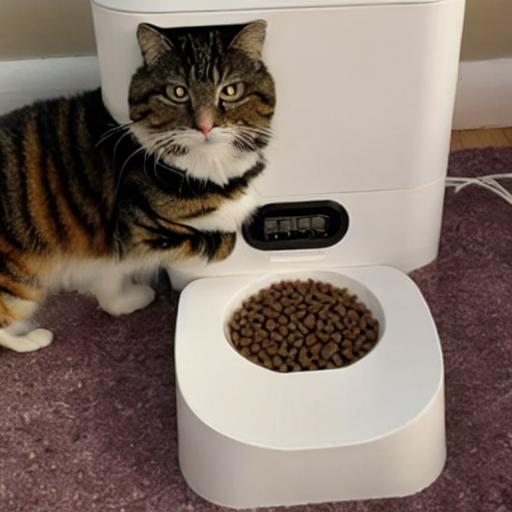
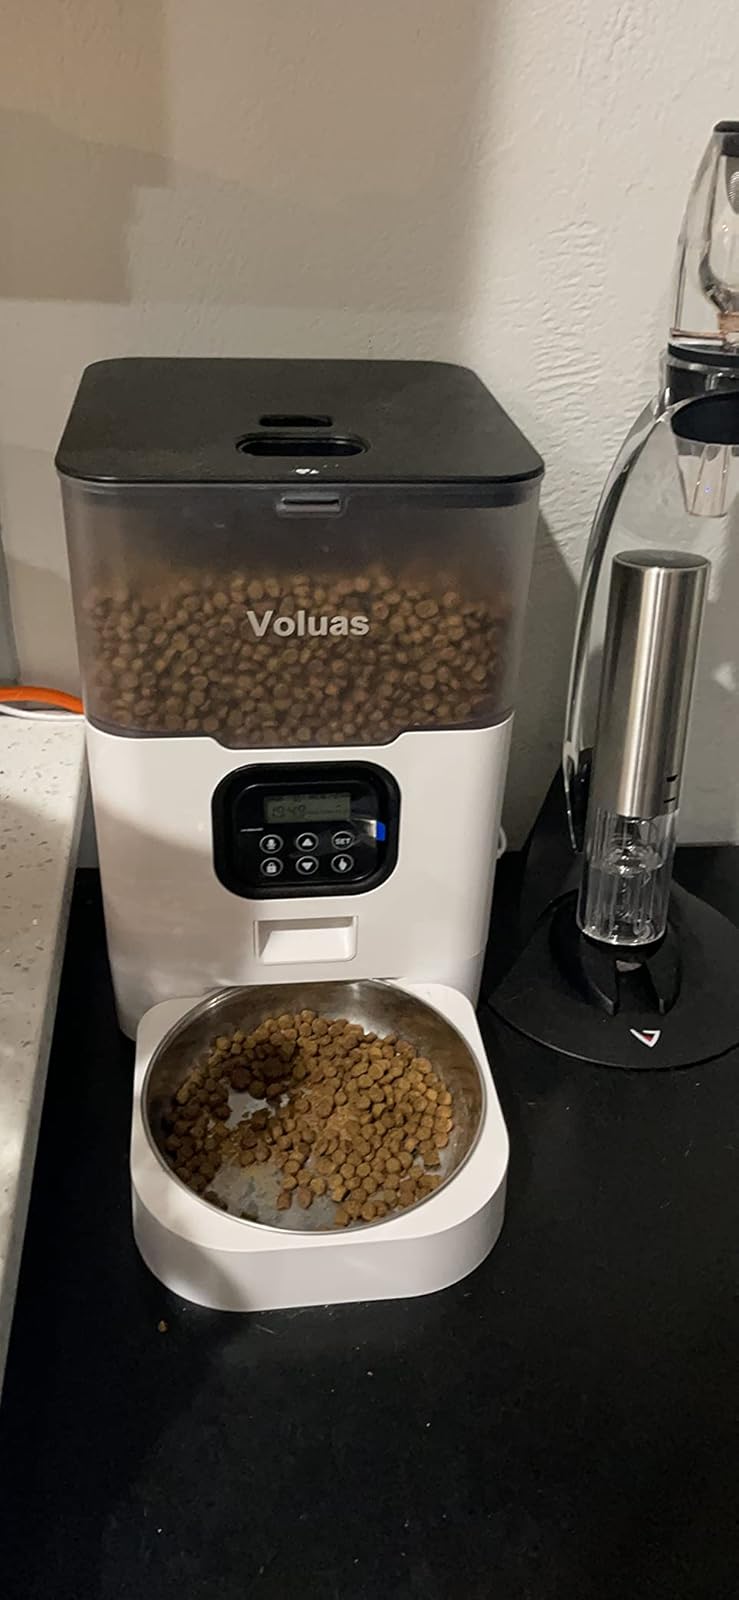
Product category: items_feeder
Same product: no